Lisa Schut

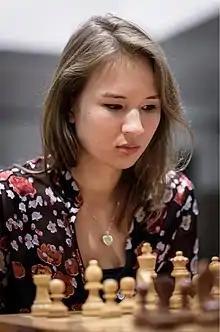
Lisa Schut at Amstelveen 2016

Lisa Schut (born 6 July 1994) is a Dutch chess player. Schut is currently inactive, and as of January 2024, her last rated game was a single game in March 2018, and prior to that September 2015.